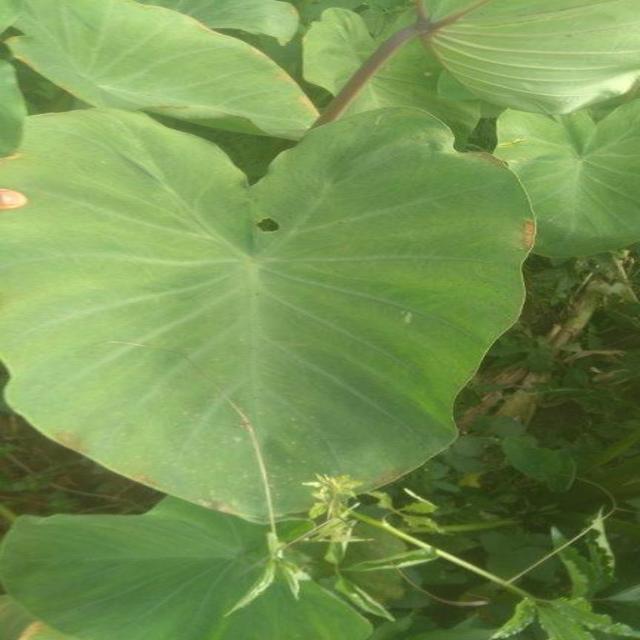
Label: Early_Blight